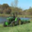
Label: tractor